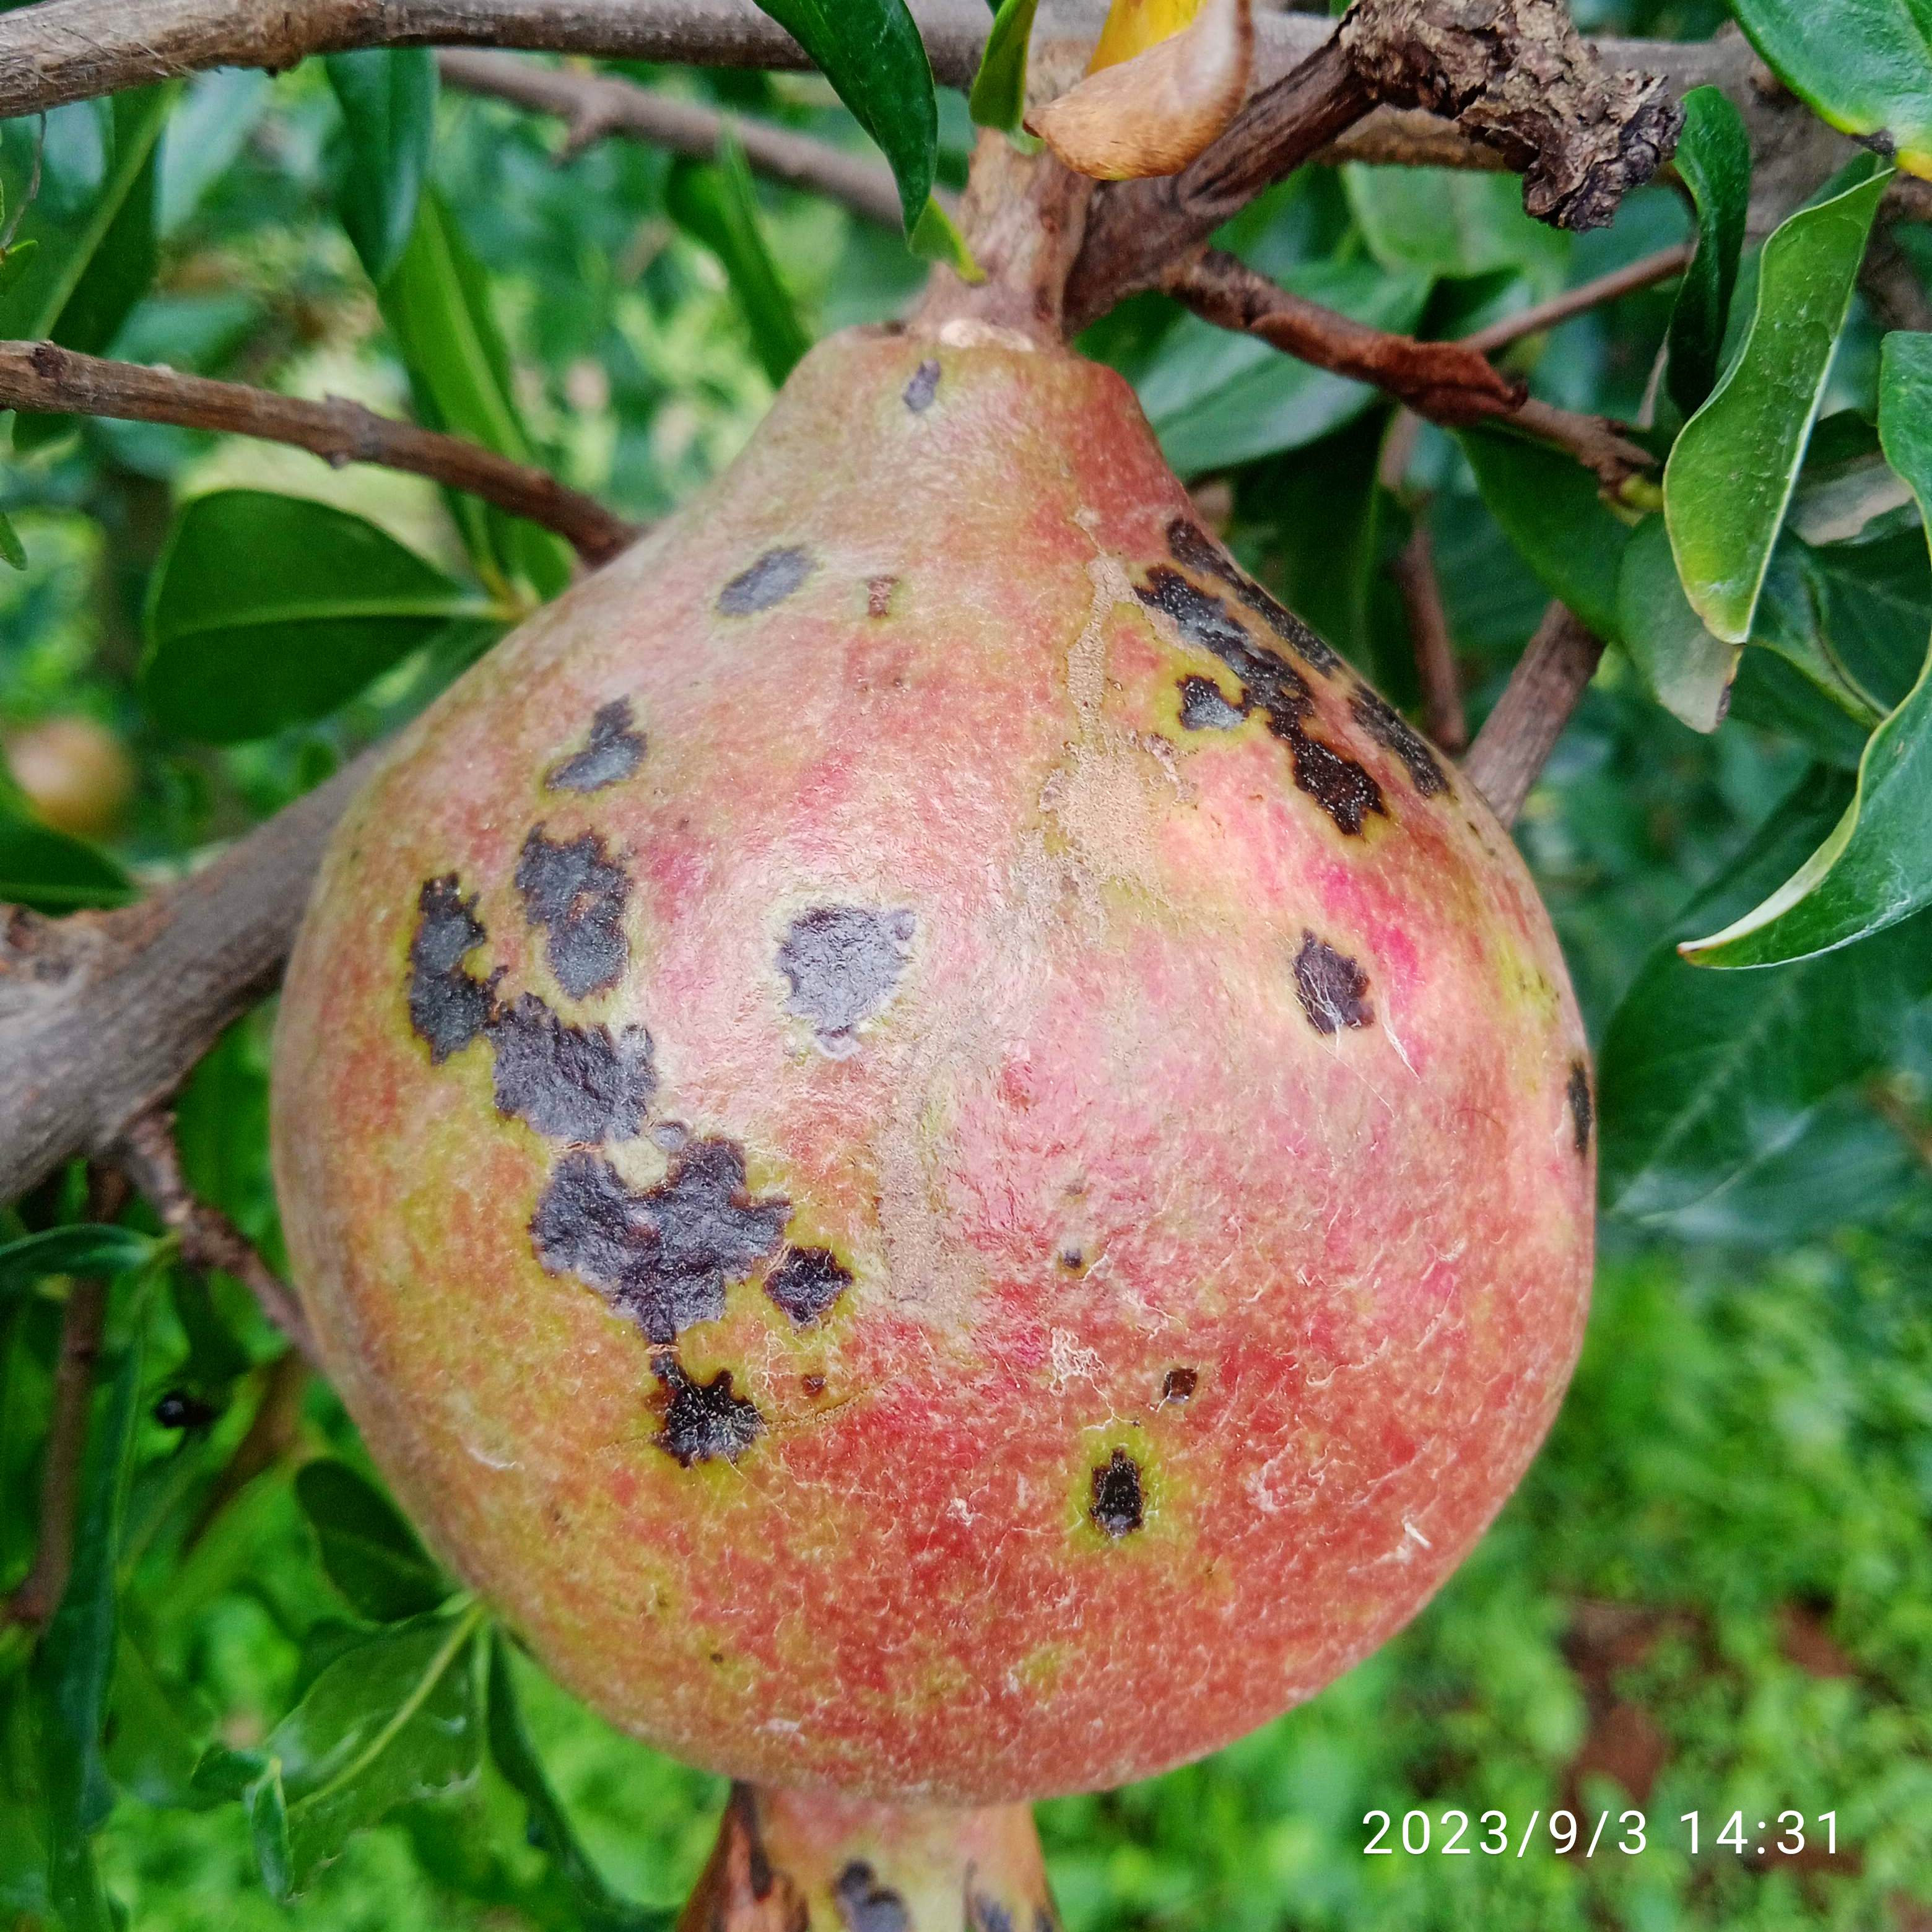
Label: Anthracnose